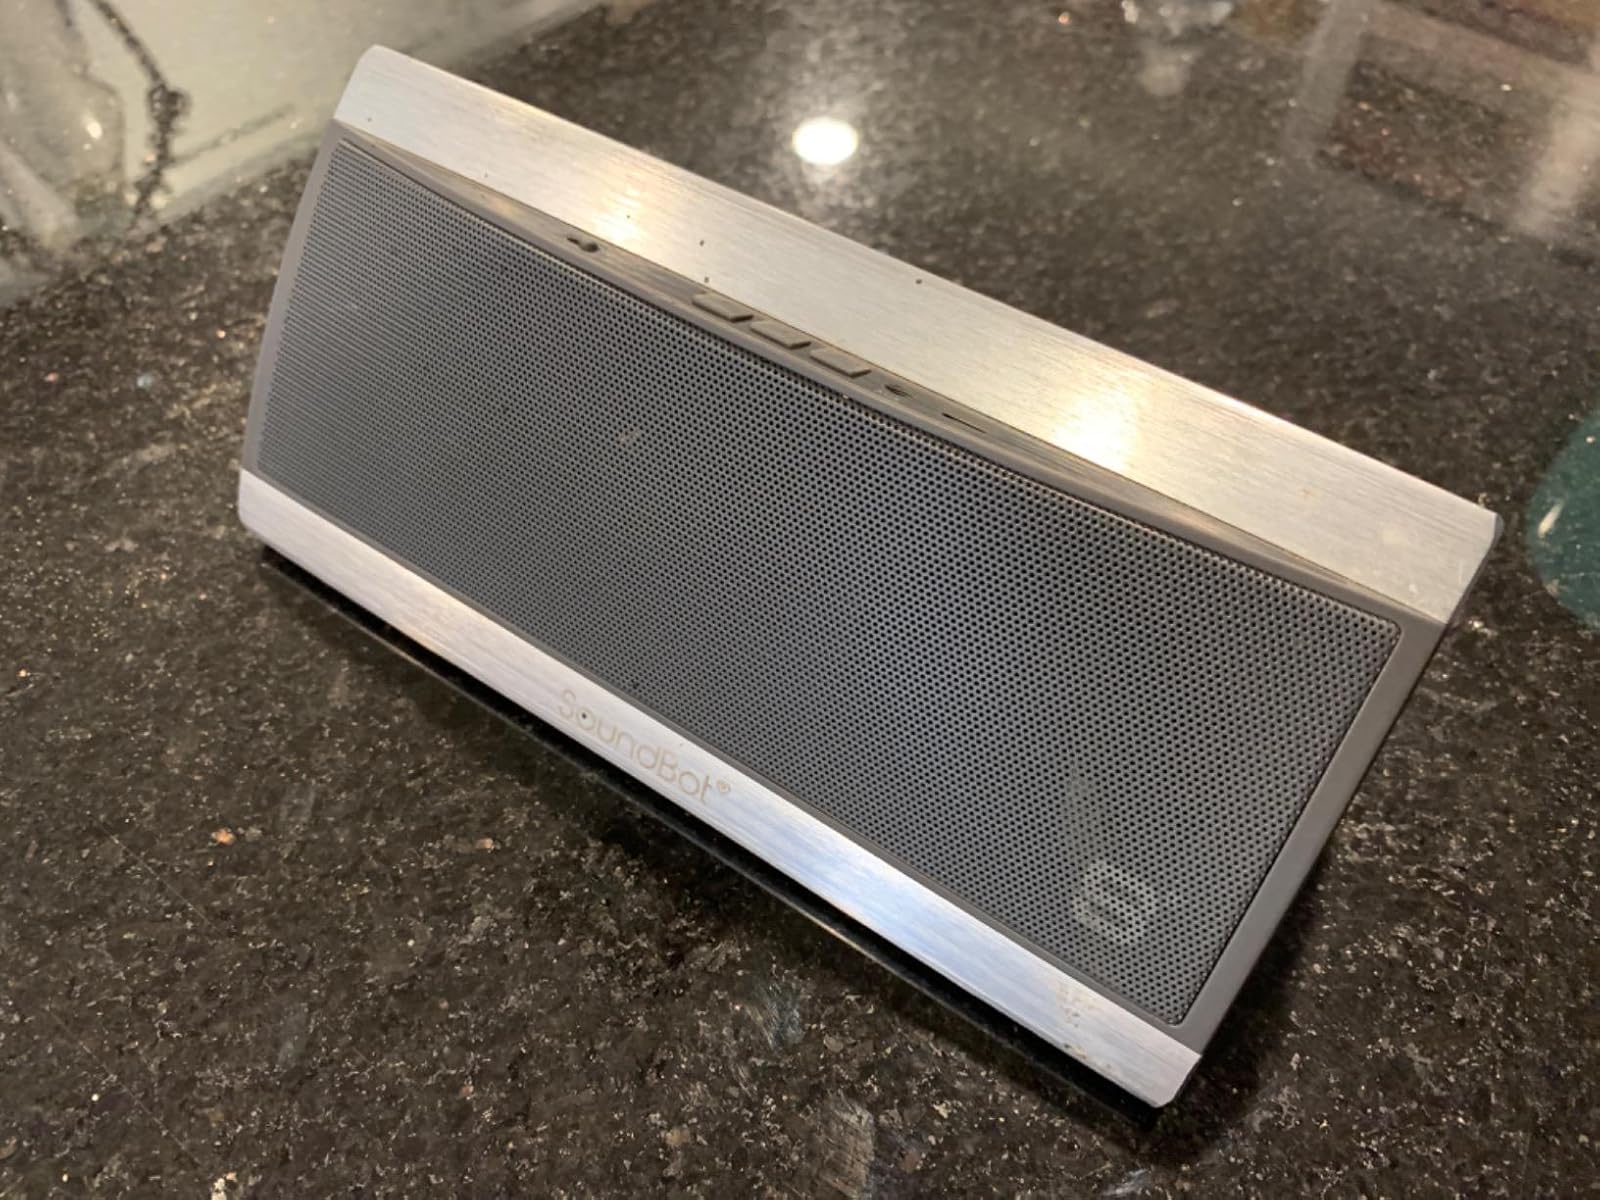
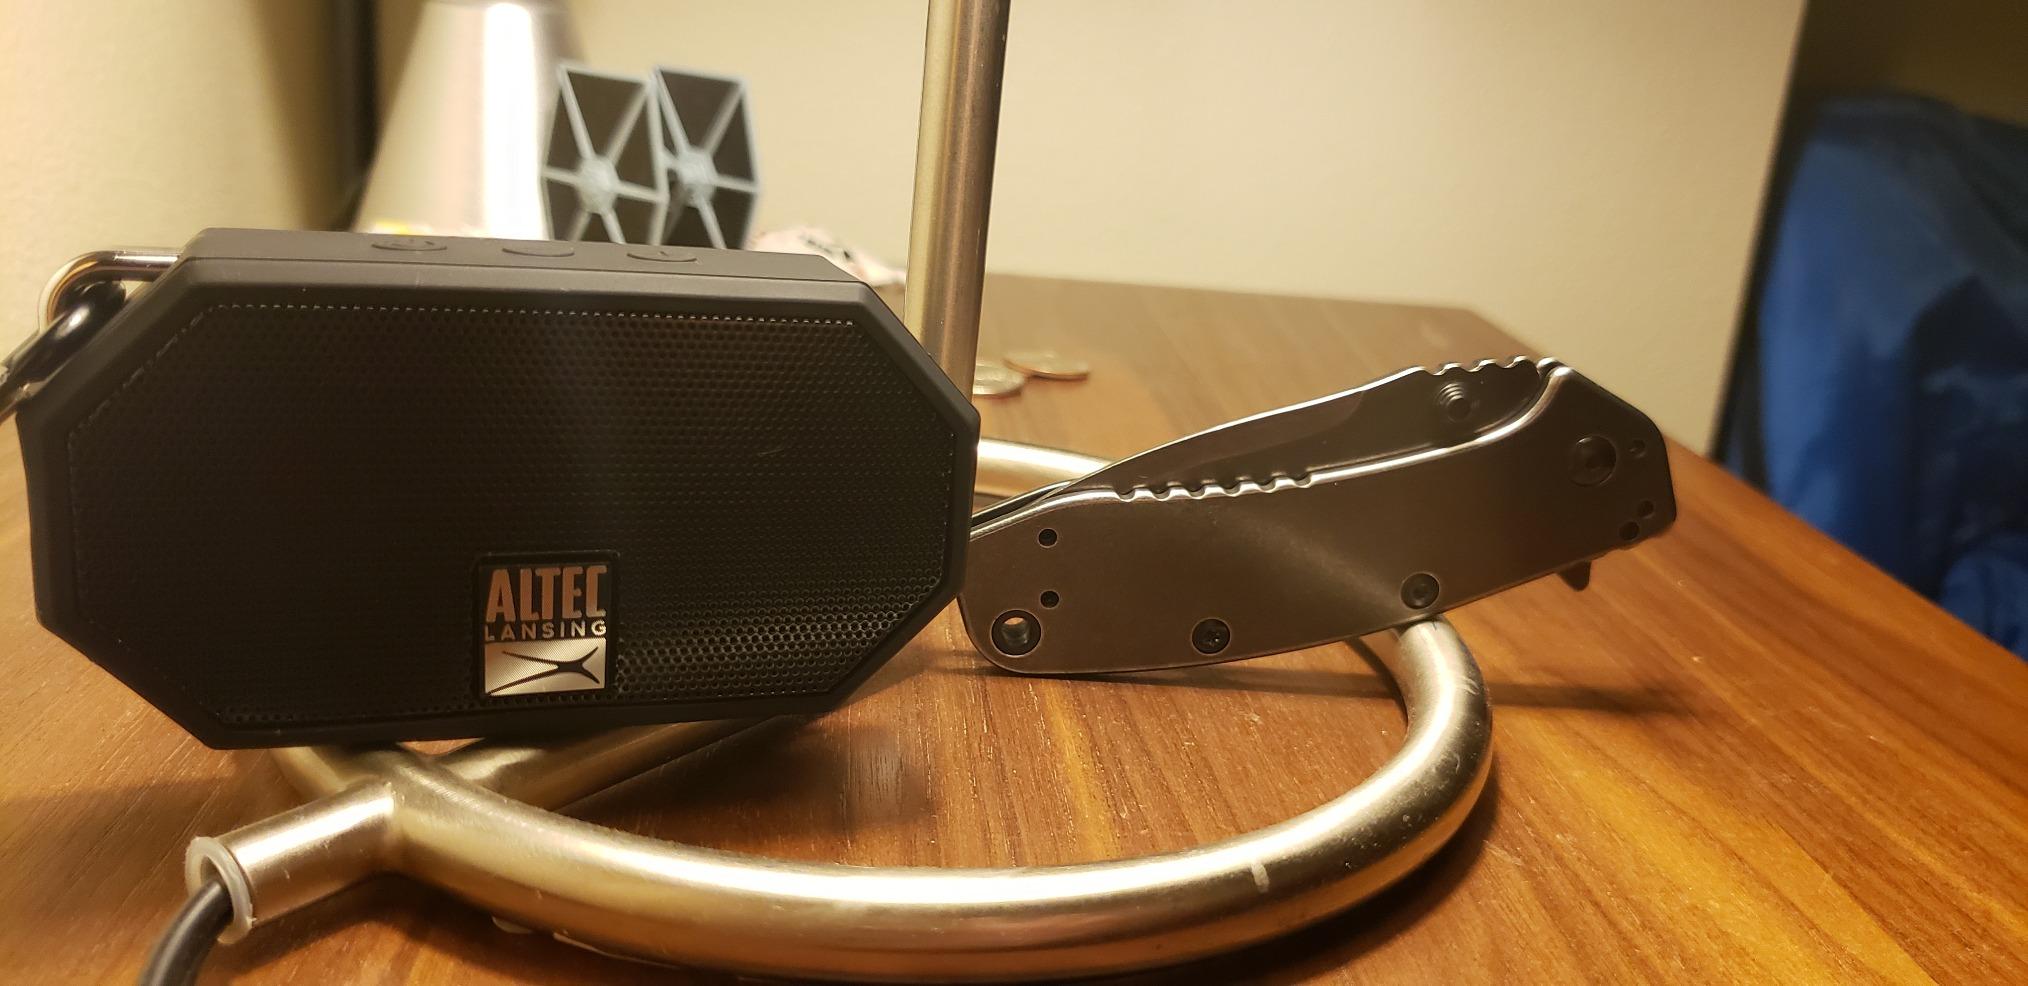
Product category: speaker
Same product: no